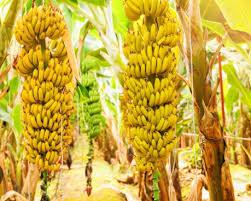
Huku ni shamani,na kwenye shamba wamepanda migomba ya ndizi,kuna ndizi ambazo zinaonekana kuwa ya rangi ya manjano,dhahiri kwamba zimeshaiva.